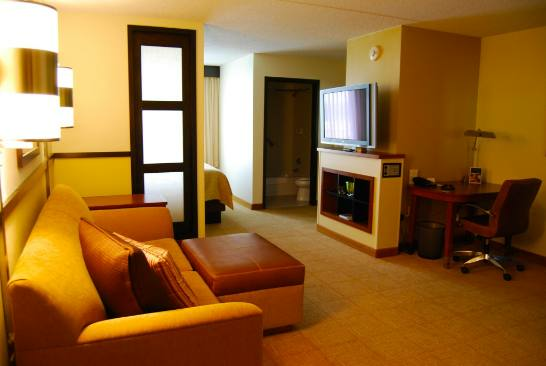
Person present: No